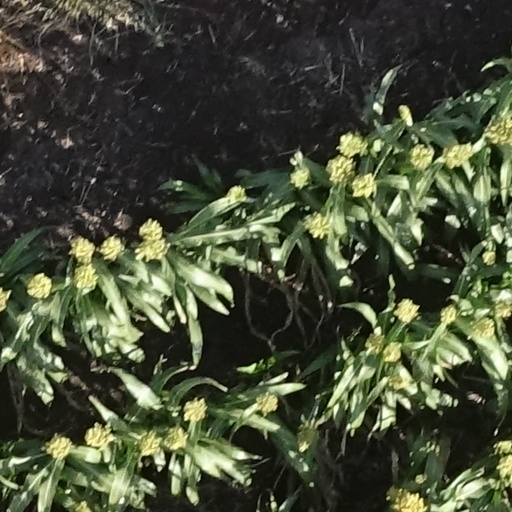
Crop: sorghum